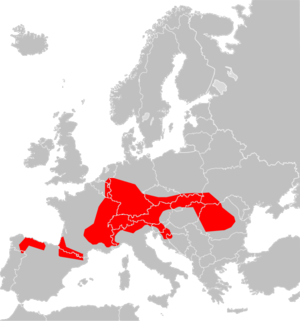
Cette liste commentée recense la mammalofaune au Portugal continental. Elle répertorie les espèces de mammifères portugais actuels et celles qui ont été récemment classifiées comme éteintes. Cette liste comporte 107 espèces réparties en dix ordres et trente familles, dont une est « en danger critique d'extinction », six sont « en danger », cinq sont « vulnérables », neuf sont « quasi menacées » et dix ont des « données insuffisantes » pour être classées.
Cette liste commentée recense la mammalofaune en Autriche. Elle répertorie les espèces de mammifères autrichiens actuels et celles qui ont été récemment classifiées comme éteintes. Cette liste comporte 111 espèces réparties en neuf ordres et 25 familles, dont deux sont « en danger critique d'extinction », une est « en danger », trois sont « vulnérables », huit sont « quasi menacées » et une a des « données insuffisantes » pour être classée.
Arvicola scherman est une espèce de rongeurs de la famille des Cricétidés. On rencontre ce campagnol dans les régions montagneuses d'Europe du sud ou centrale. Dans les Alpes françaises, il est possible de croiser ce petit animal terrestre jusqu'à 2 400 m d'altitude.
Cette liste commentée recense la mammalofaune en Allemagne. Elle répertorie les espèces de mammifères allemands actuels et celles qui ont été récemment classifiées comme éteintes. Cette liste comporte 138 espèces réparties en onze ordres et 37 familles, dont deux sont « en danger critique », trois sont « en danger », cinq sont « vulnérables », douze sont « quasi menacées » et sept ont des « données insuffisantes » pour être classées.
Cette liste commentée recense la mammalofaune en Europe. Elle répertorie les espèces de mammifères européens actuels et celles qui ont été récemment classifiées comme éteintes. Comme ici n'est référencé que l'Europe dans ses limites géographiques les plus communément admises, cette liste ne comptabilise pas les animaux présents dans les îles Canaries, Madère, le Groenland, la Sibérie, la partie asiatique de la Transcaucasie, l'Anatolie et Chypre.